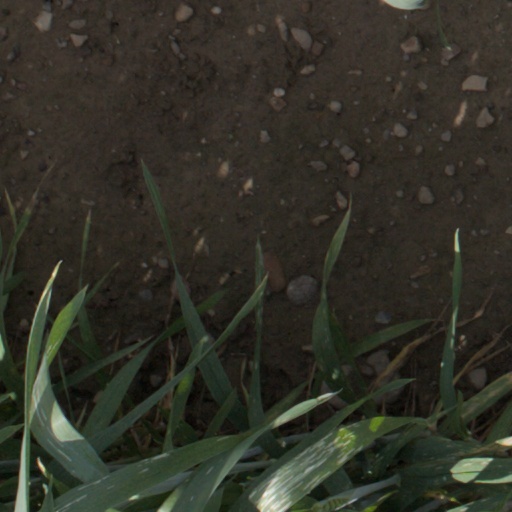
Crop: wheat